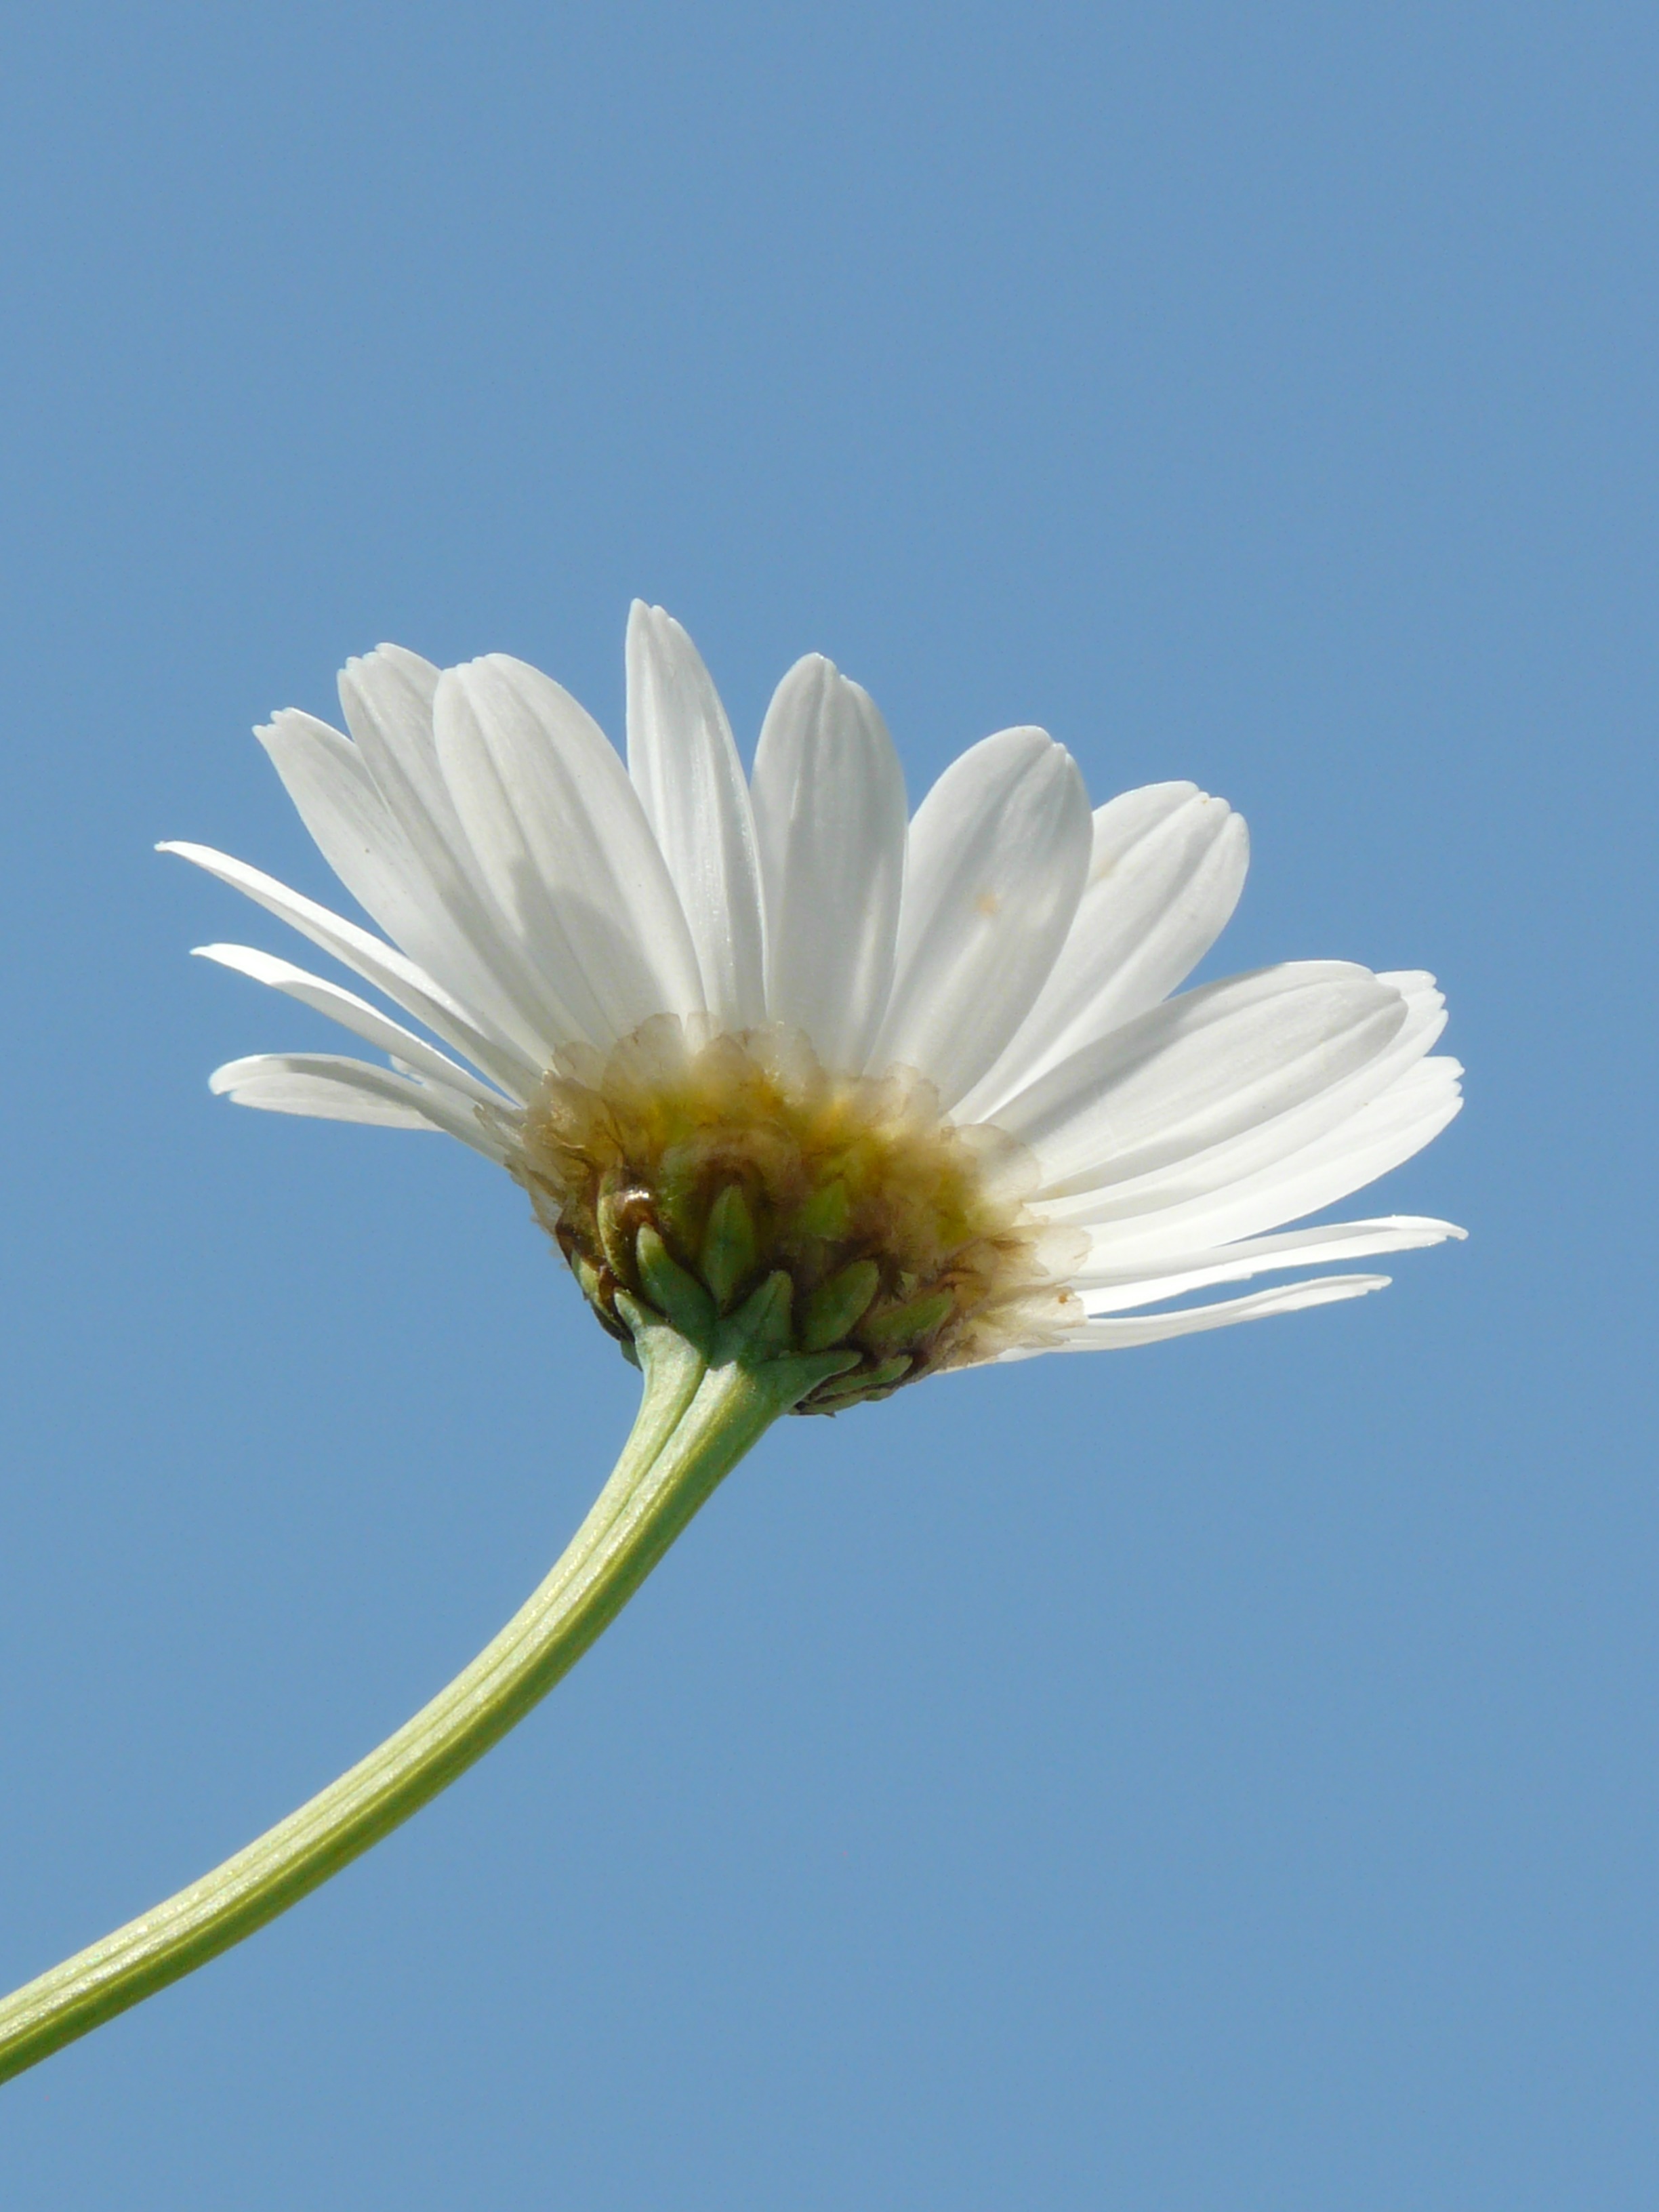
blossom, plant, sky, white, flower, petal, bloom, daisy, botany, flora, wildflower, close up, beautiful, marguerite, macro photography, ornamental plant, flowering plant, daisy family, oxeye daisy, plant stem, land plant